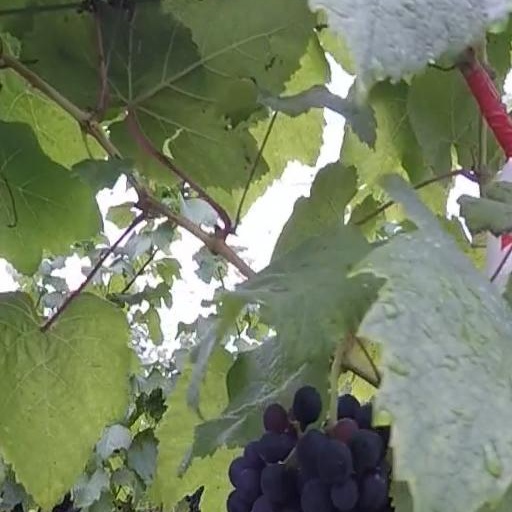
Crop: grape